Question: Please indicate a possible affordance area of baseball bat that can be used for hitting
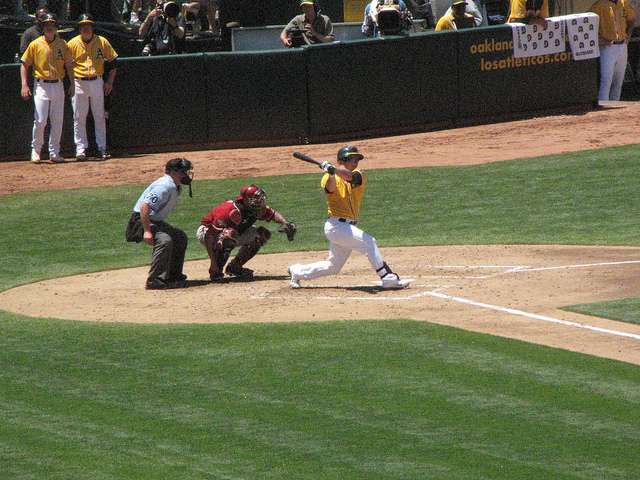
Answer: [294.977, 152.537, 315.517, 164.429]